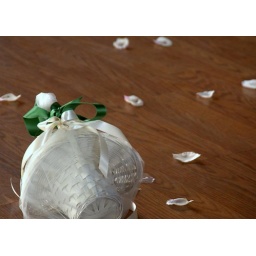
Upon stumbling out, Taylor the flower girl dispersed the petals in an abstract, but awfully cute, manner